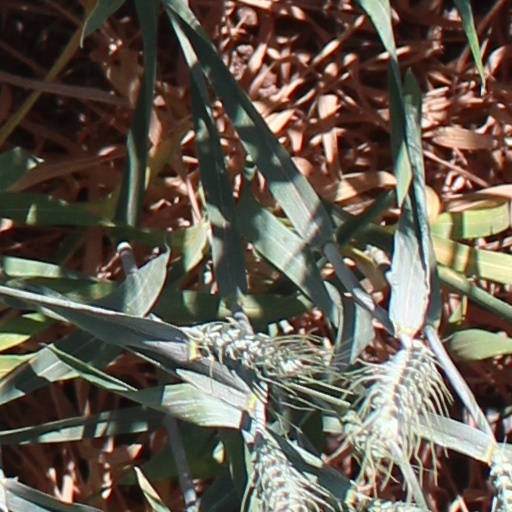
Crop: wheat